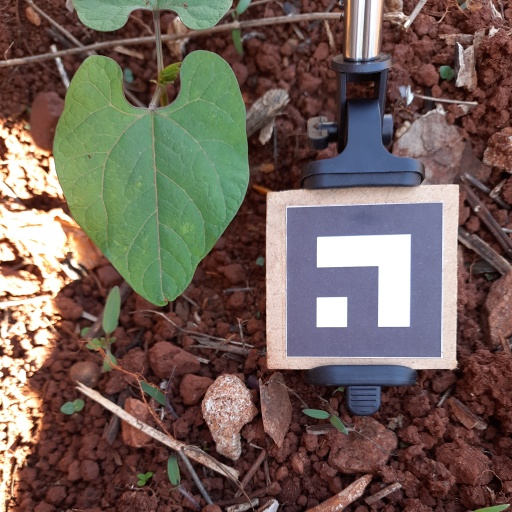
Observations: wavy surface, no eating holes, under shade